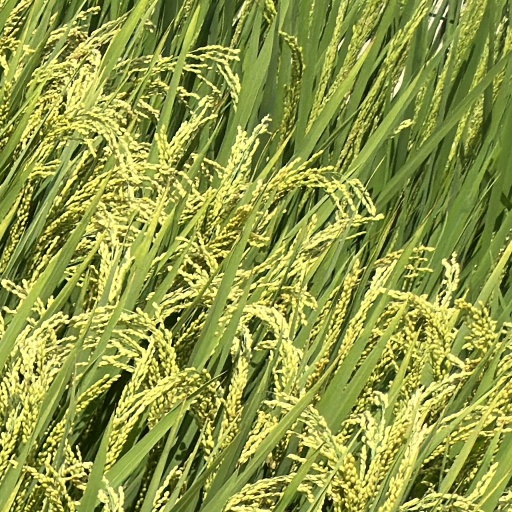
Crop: rice